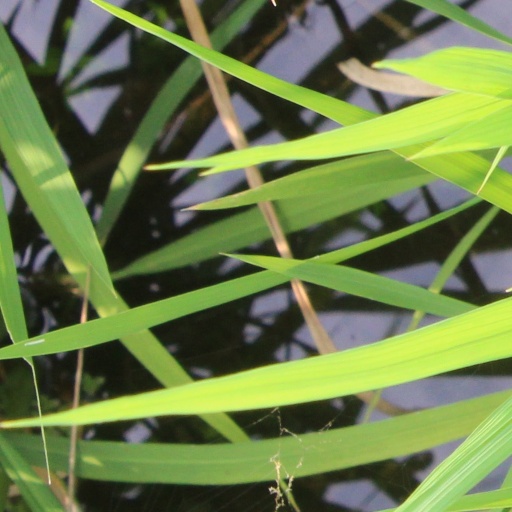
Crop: rice